Vera Rozanka

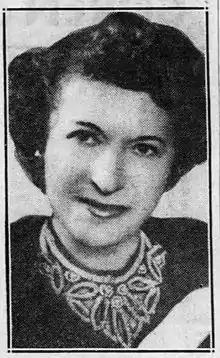
Vera Rozanko

Vera Rozanka (1893–1985), was a Ukrainian Yiddish Theatre actor and manager, soprano, writer, radio performer, and recording artist. During her career, she shared the stage with many notables of the Yiddish Theatre world, including Aaron Lebedeff, Ben Bonus, Fraydele Oysher, Miriam Kressyn and Menasha Skulnik. Among her typical acts were to perform as non-Jewish Russian, Ukrainian or Romani characters in folk costumes, performing under the name "the " (Shiksa).